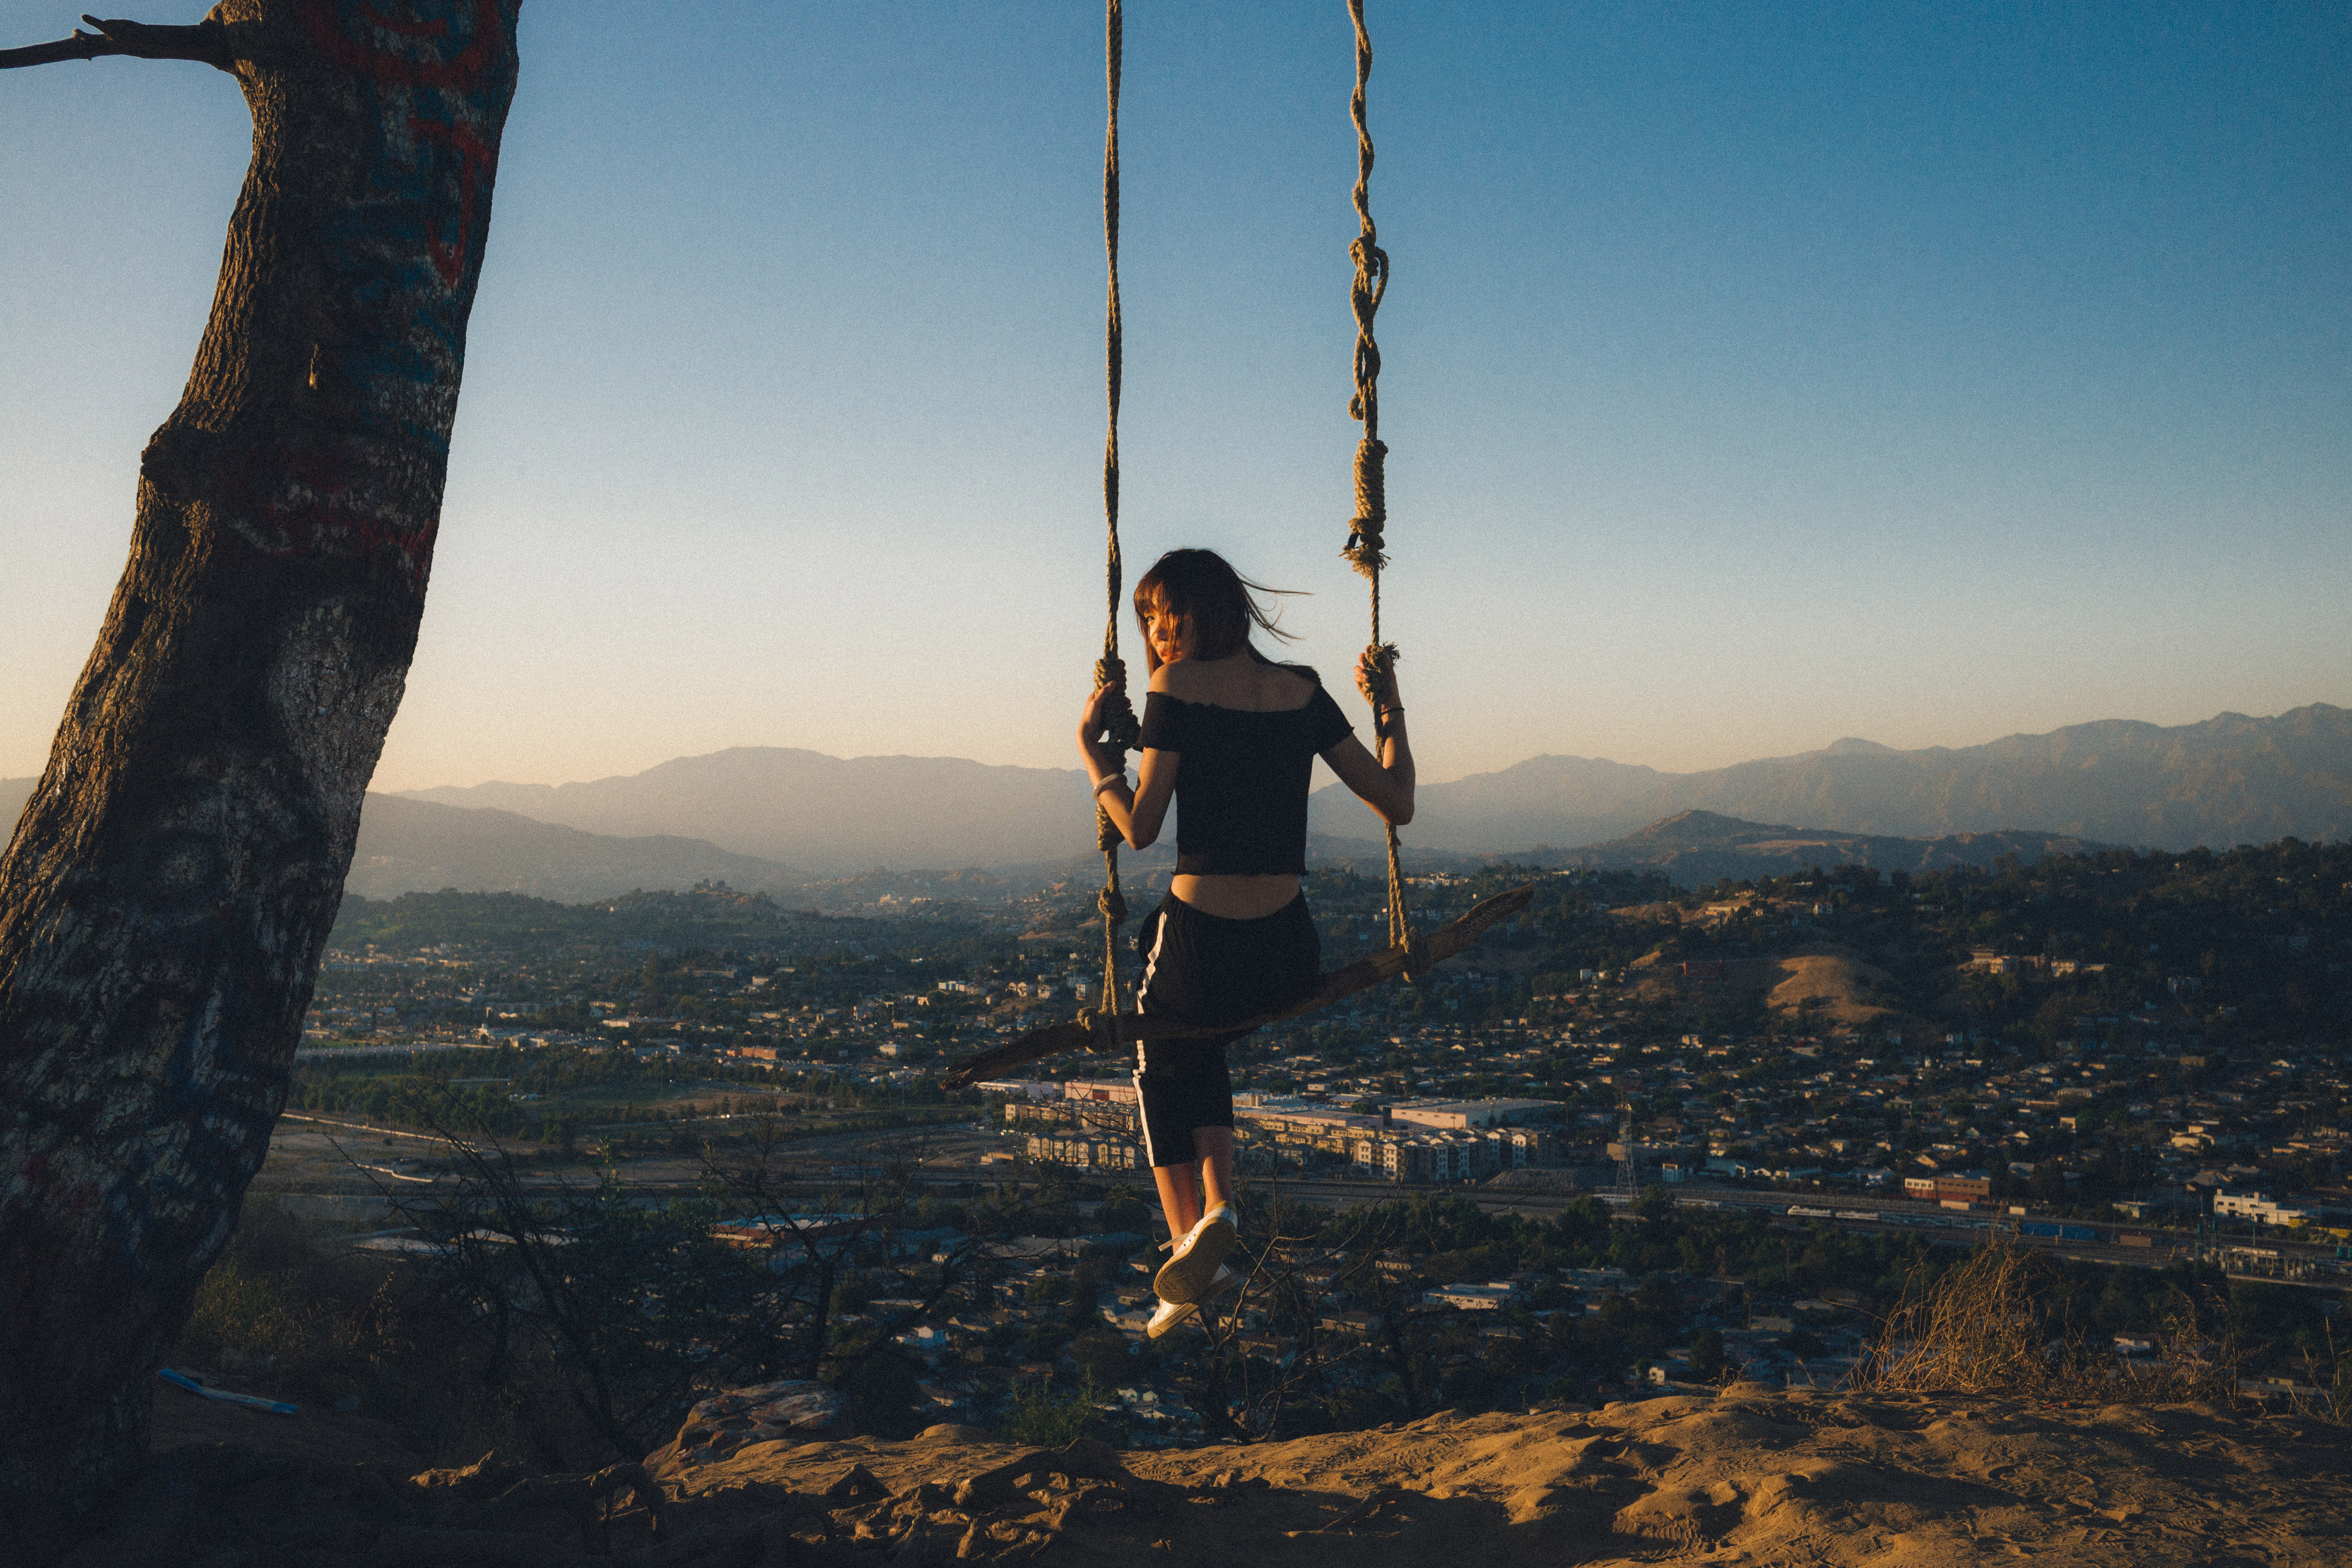
swing, adventure, sky, outdoor play equipment, rope, fun, tree, extreme sport, photography, recreation, happy, rope climbing, performance